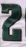
Number: 2